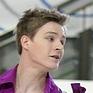
Age: 16